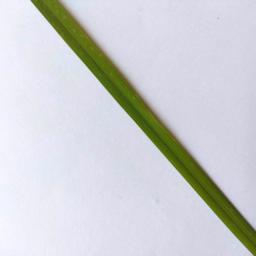
Label: Rice___Leaf_Blast